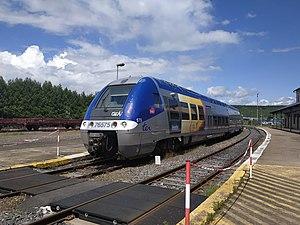
X76500 en livrée TER Lorraine en gare de Verdun
La gare de Verdun est une gare ferroviaire française de la ligne de Saint-Hilaire-au-Temple à Hagondange, située à proximité du centre-ville de Verdun, sous-préfecture du département de la Meuse, en région Grand Est.